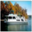
Label: ship